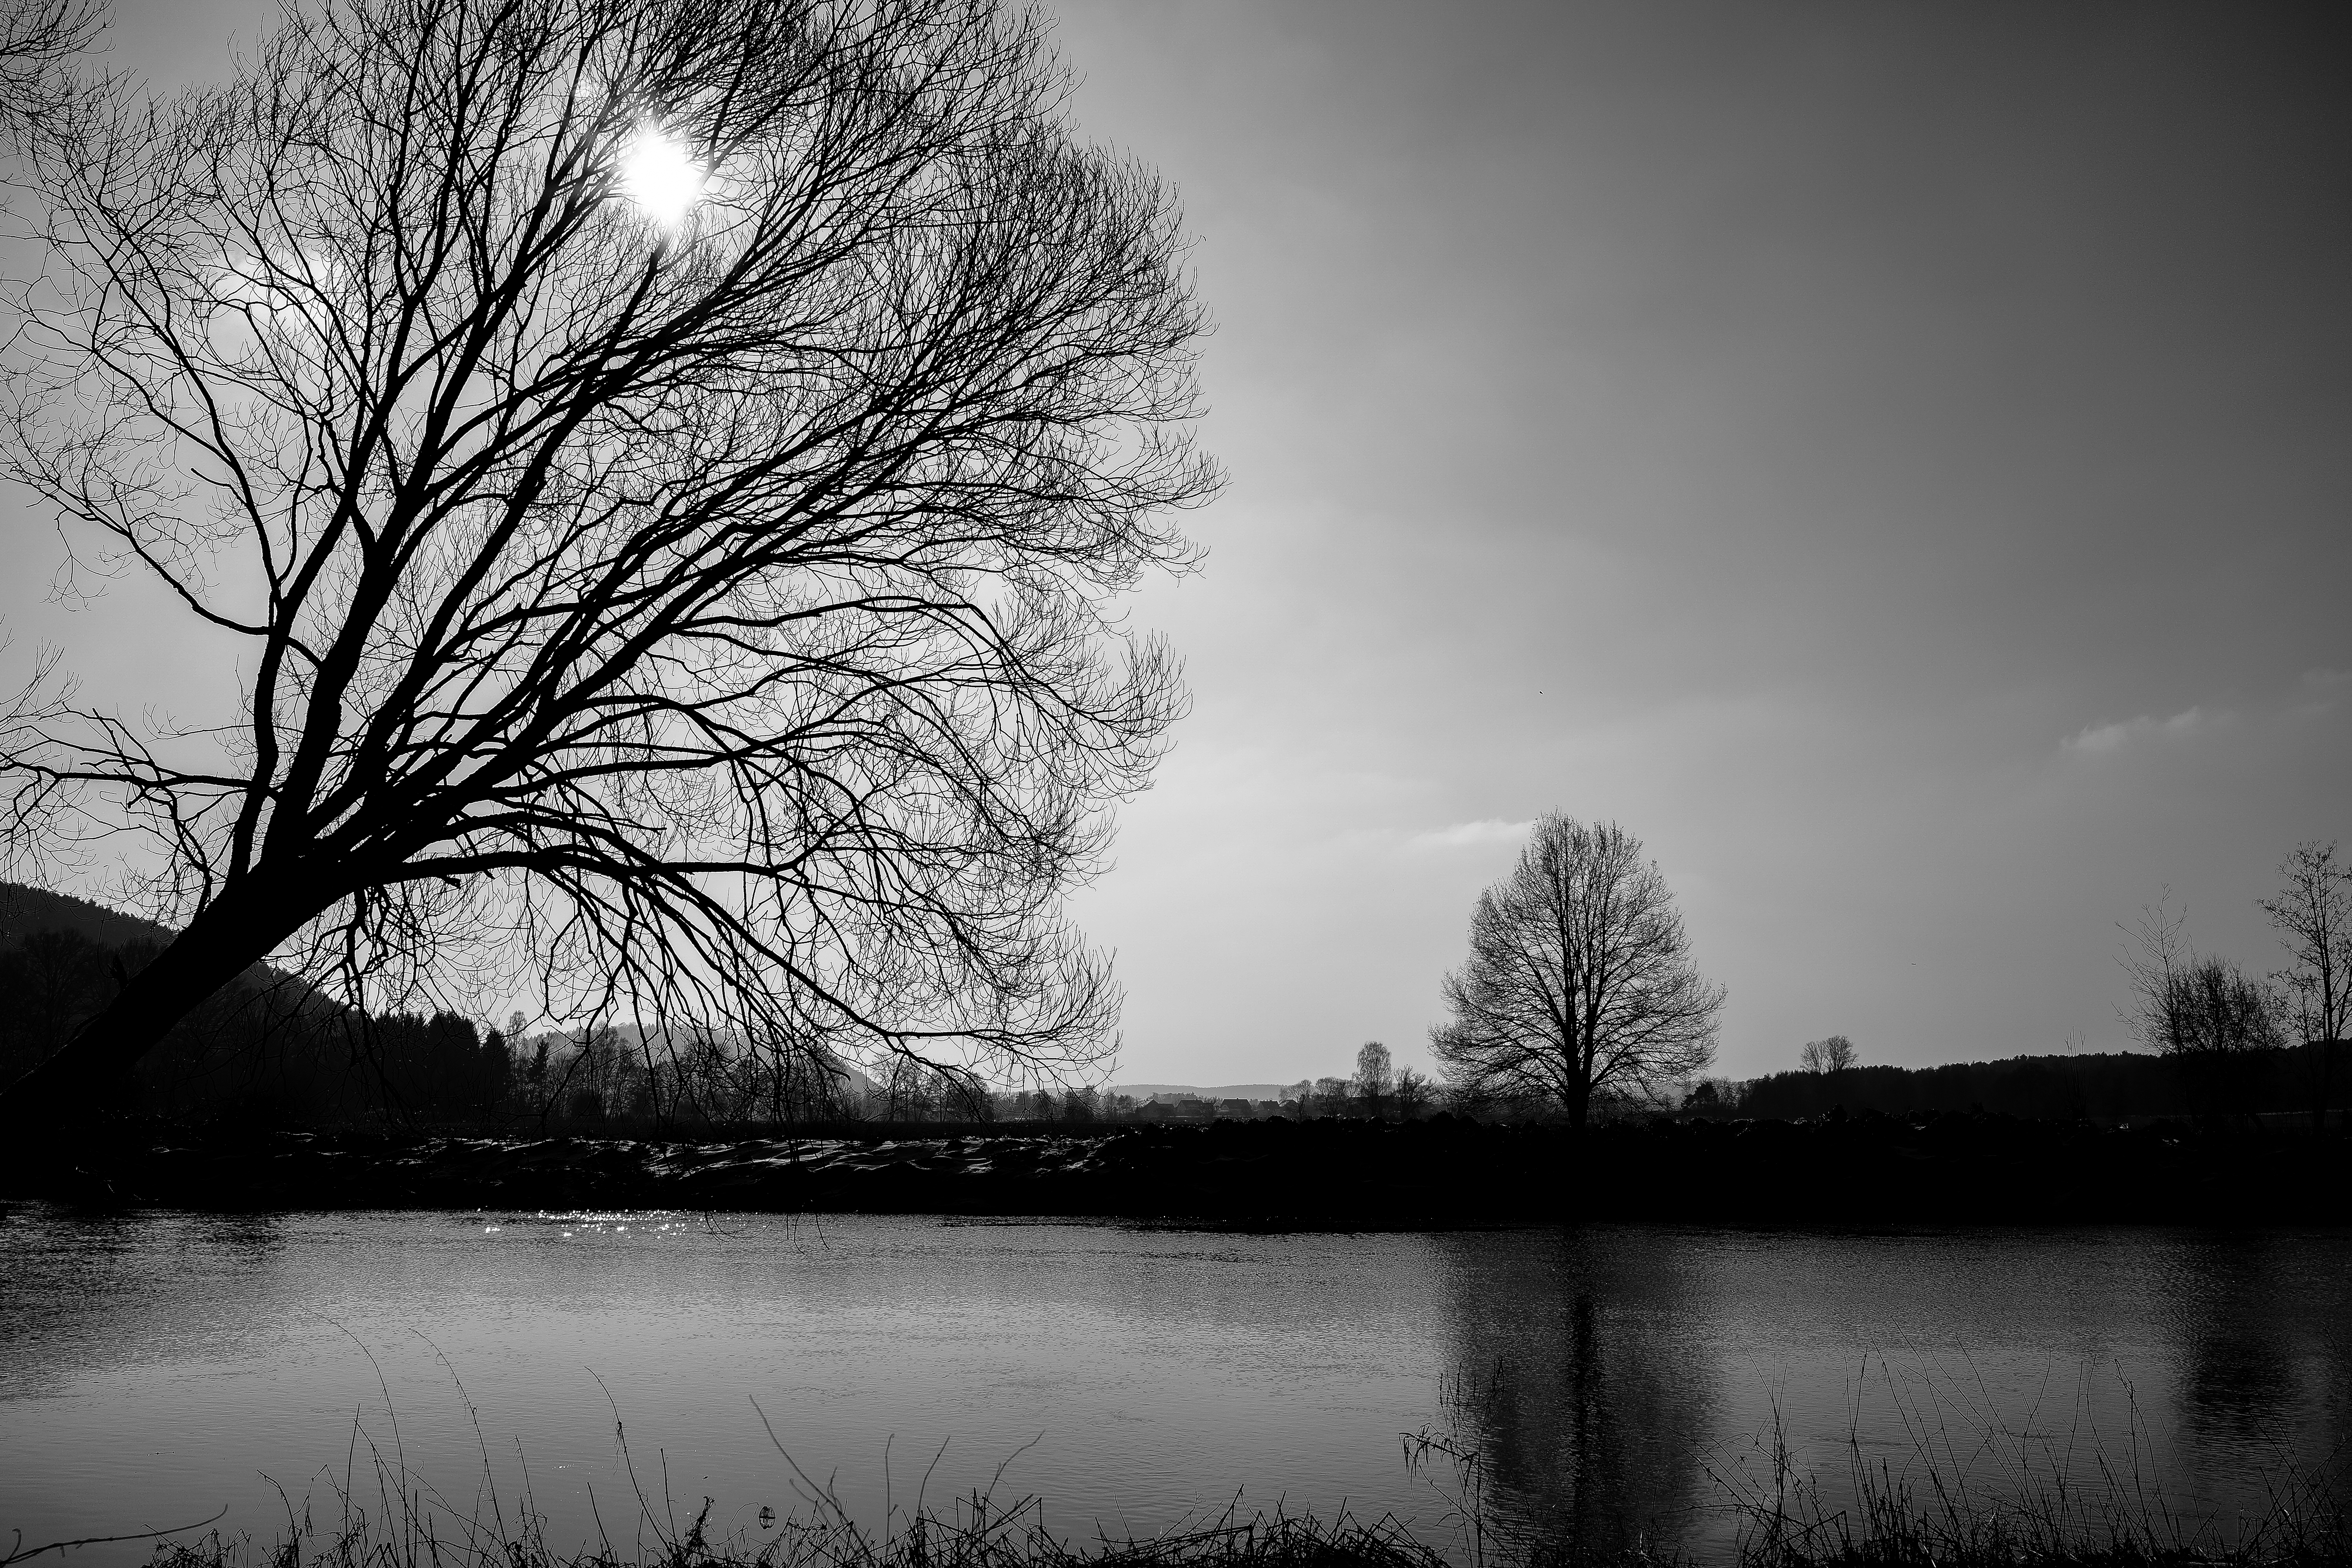
landscape, tree, water, nature, grass, branch, snow, winter, cloud, black and white, plant, sun, mist, white, morning, dawn, river, dusk, evening, reflection, weather, darkness, black, monochrome, mono, germany, deutschland, landschaft, schwarzweiss, weiss, sonne, bayern, bavaria, fluss, monochrom, regenstauf, contra, ramspau, schwar, monochrome photography, atmospheric phenomenon, woody plant